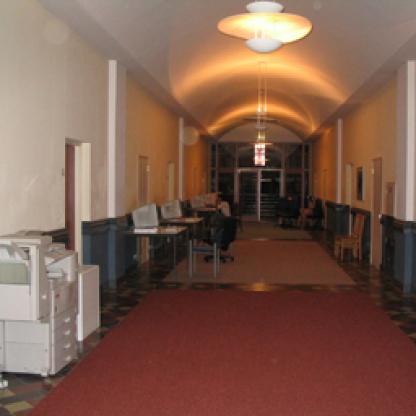
Scene: Indoor